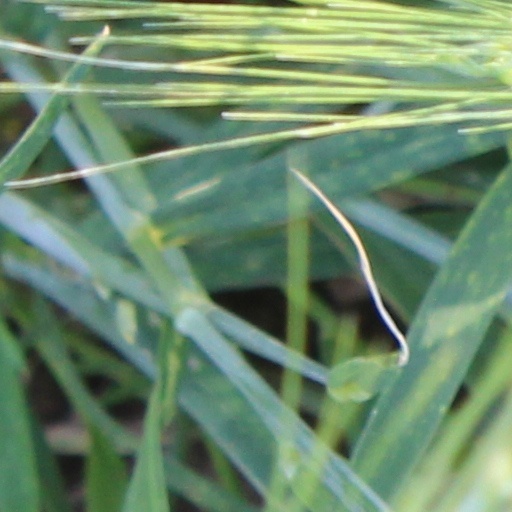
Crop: wheat